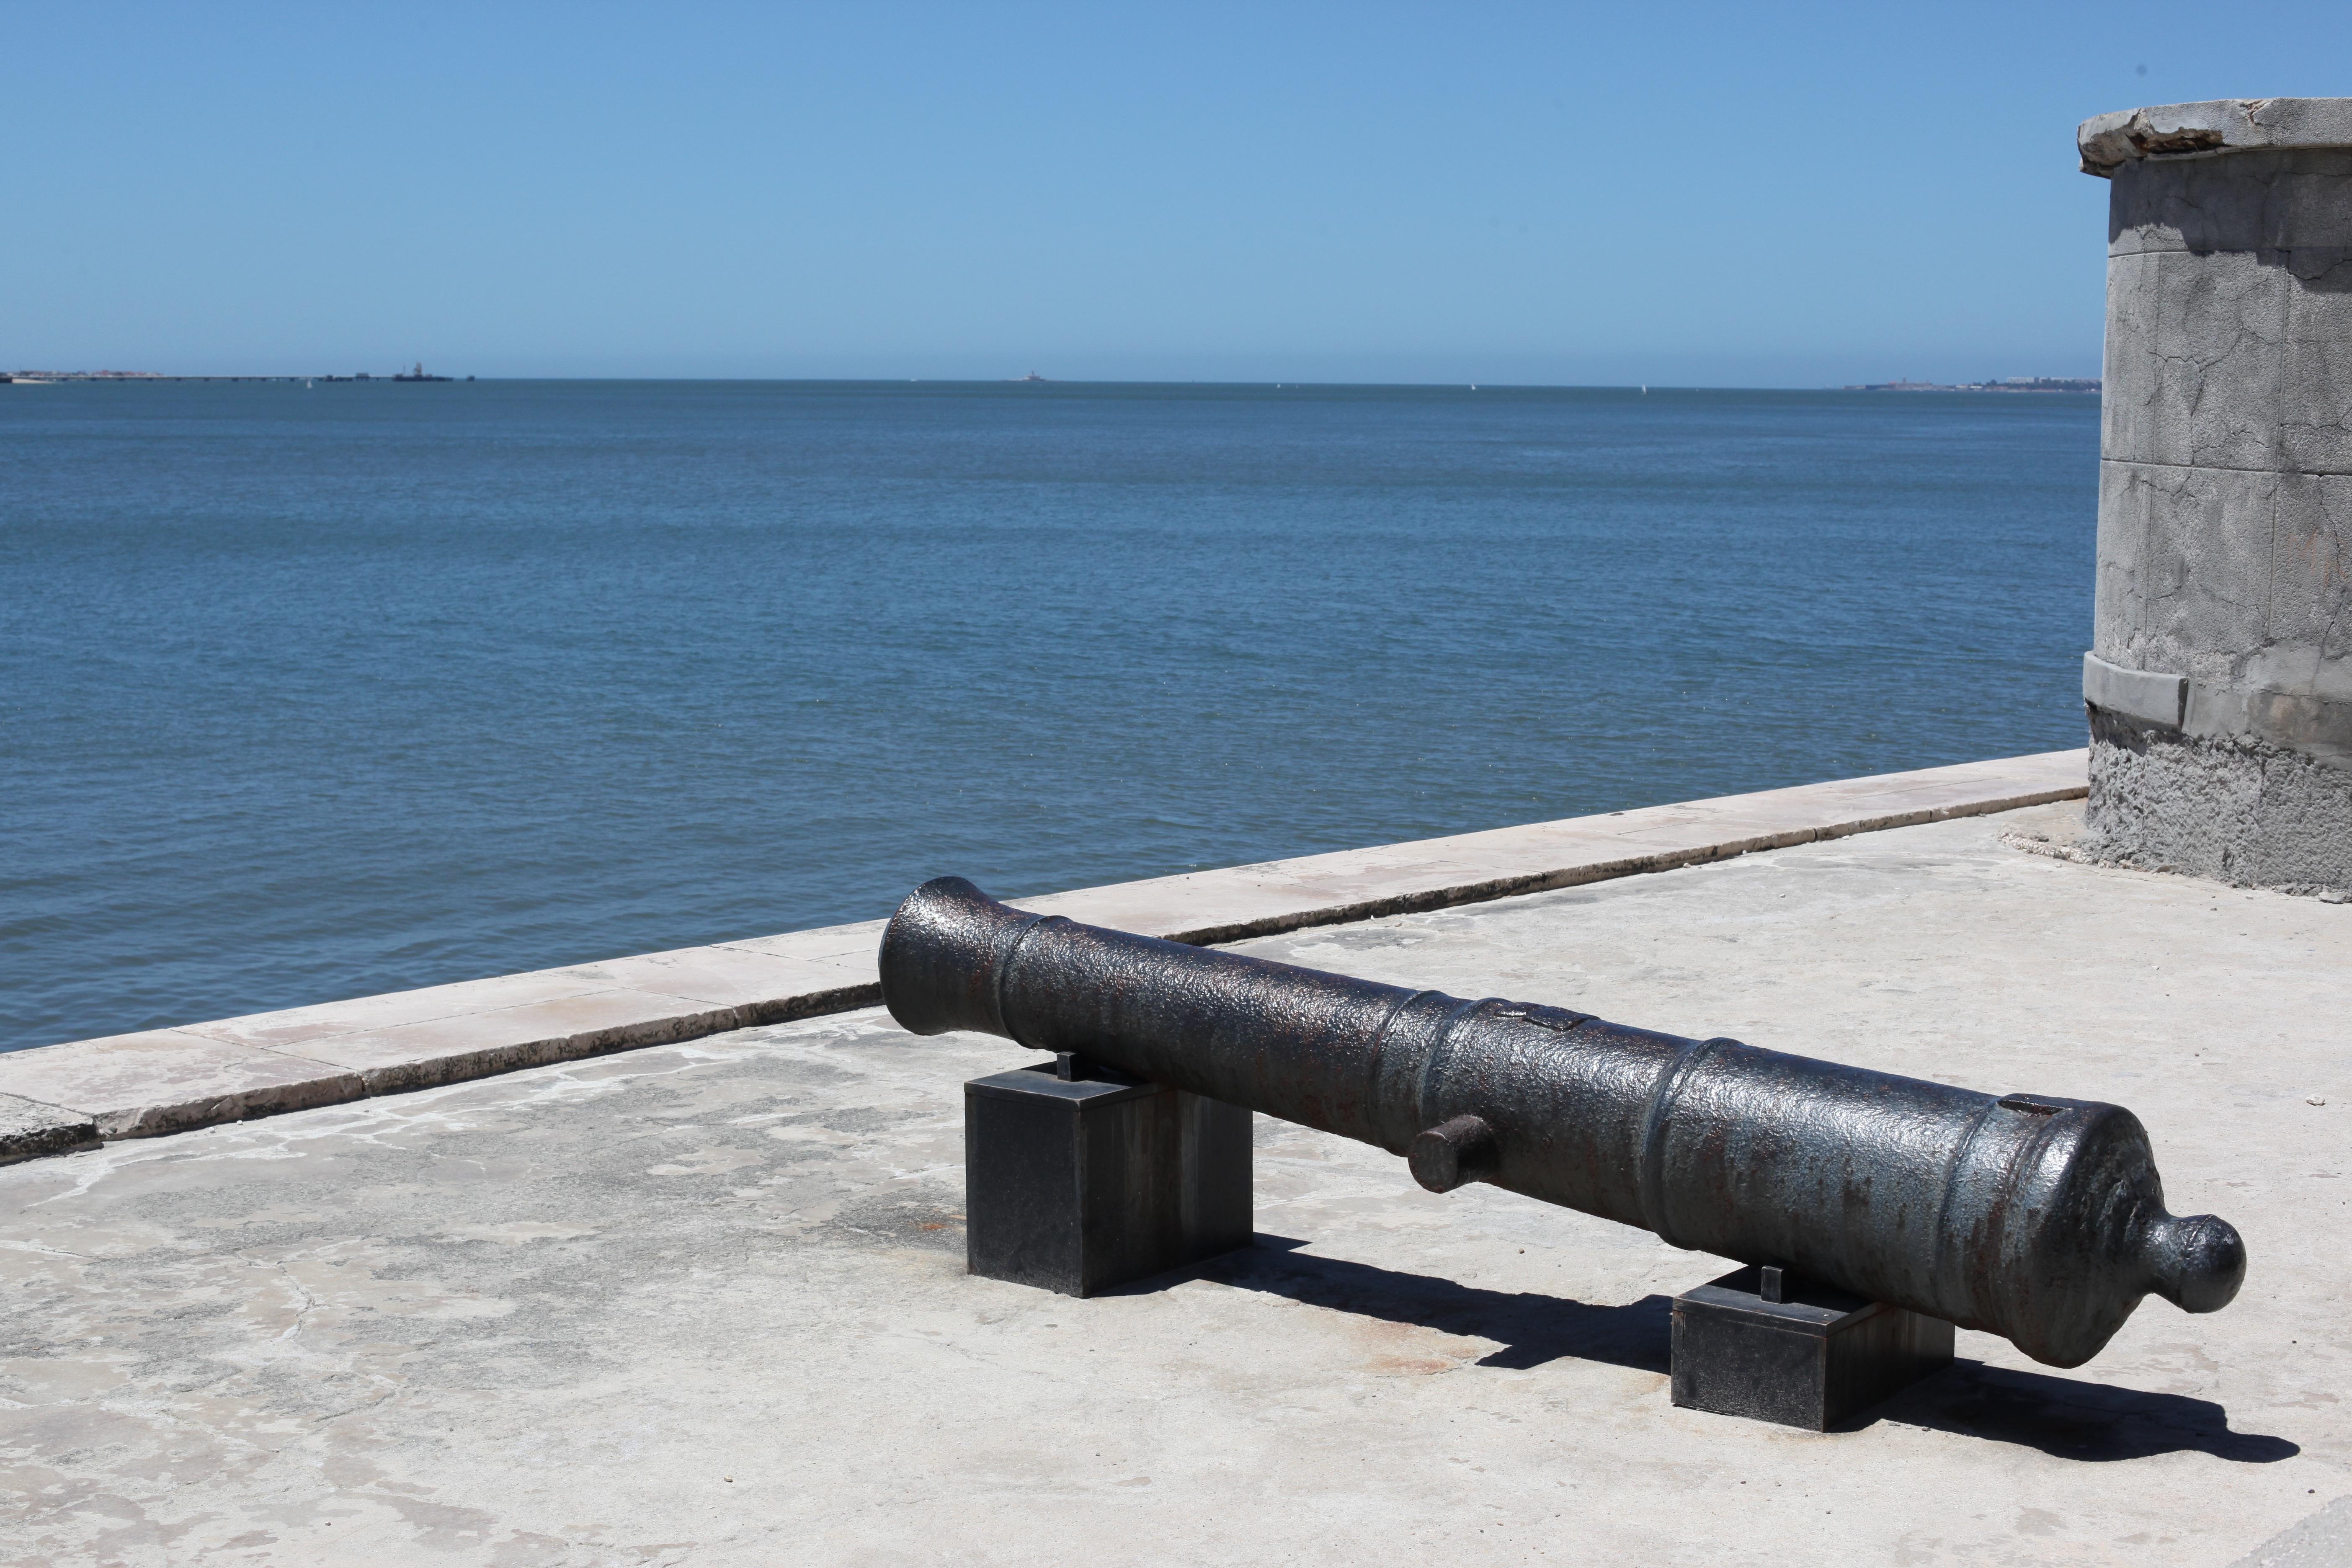
beach, sea, coast, water, sand, ocean, shore, terrain, portugal, breakwater, lisboa, lisbon, belem, torre de bel m